Barnet Copthall

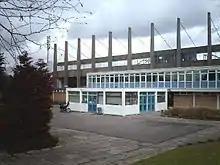
Copthall Stadium in 2006 before renovation

Barnet Copthall is a publicly owned sports venue on the Hendon-Mill Hill borders in London, which houses several complexes, including a local authority-owned swimming pool and gymnasium facilities, a golf-driving range with 9 hole pitch and putt run by Metro Golf.